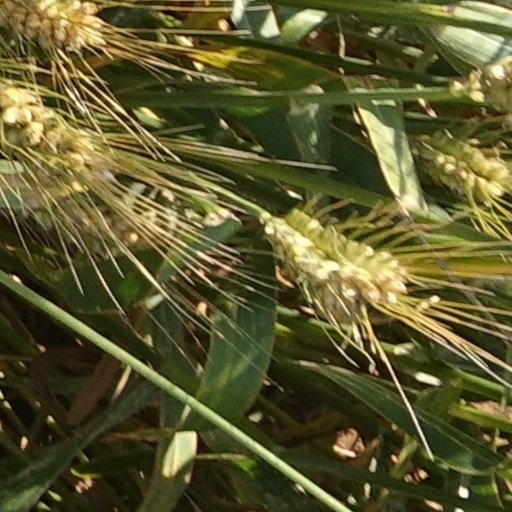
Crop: wheat